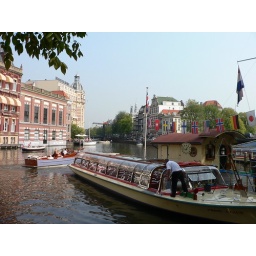
a water boat in Amsterdam